Jerzy Limon

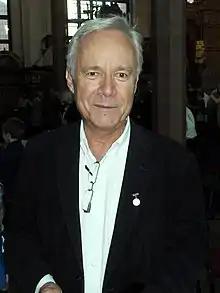

Jerzy Limon (24 May 1950 – 3 March 2021) was a Polish literary scholar, translator and writer specialising in Shakespearean and Elizabethan theatre. He initiated the creation of the Gdańsk Shakespeare Theatre and served as its first director.